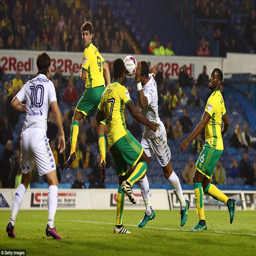
person came close to equalising for a city but his goal was disallowed after he was deemed to have handled the ball